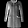
Label: Coat